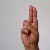
The image shows a hand gesture representing the letter 'U' in Indian Sign Language.